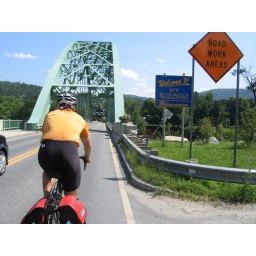
The bridge over the Connecticut river from Fairlee, VT into Orford, New Hampshire